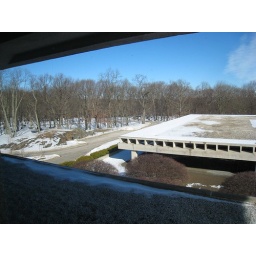
nothing around blue sky